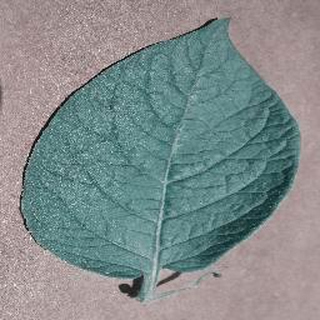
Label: healthy_potato